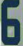
Number: 6